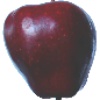
Label: Apple Red Delicious 1